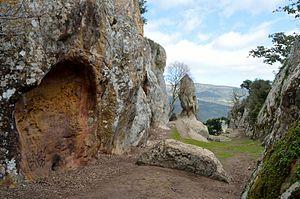
feija